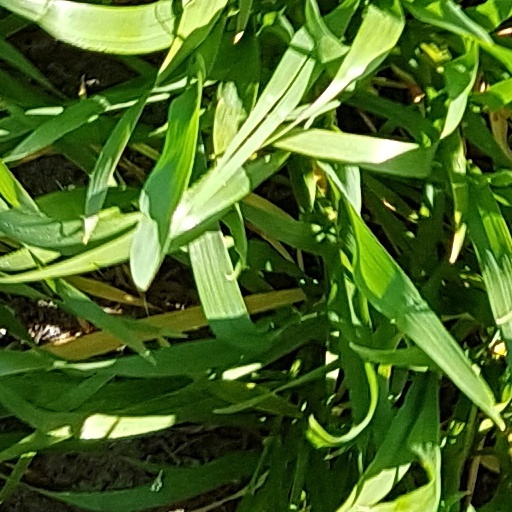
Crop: wheat